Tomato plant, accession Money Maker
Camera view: bottom (45 deg); turntable rotation: 90 degrees
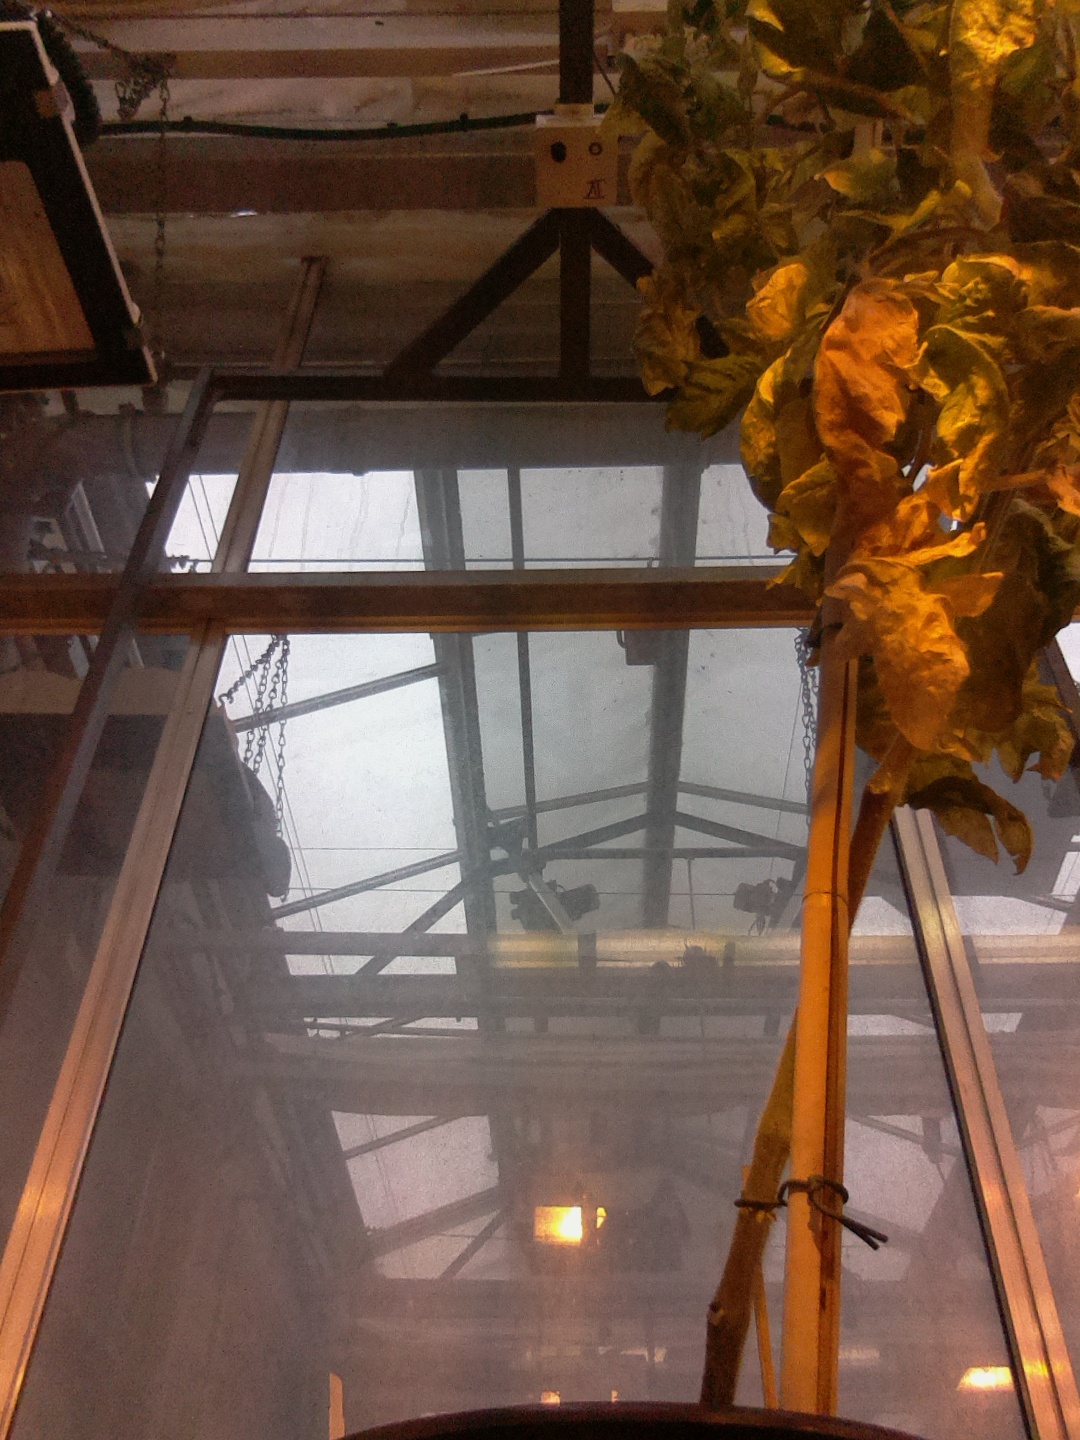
BBCH growth stage 82: 20%-30% of fruits show typical fully ripe color